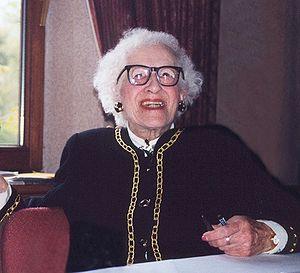
Elizabeth Gladys Dean, surnommée « Millvina », est la dernière survivante du naufrage du Titanic. À l'embarquement, elle est la plus jeune passagère à bord, étant alors âgée de deux mois.
Louise Laroche, née le 2 juillet 1910 à Paris et morte 28 janvier 1998 dans la même ville, est l'une des dernières rescapées du naufrage du Titanic à être morte. Sa sœur, son père et elle sont célèbres pour avoir été les seules personnes noires à bord du paquebot. Elle est en effet née en France de l'union d'un Haïtien et d'une Française. En 1912, la famille décide de quitter le pays pour rejoindre Haïti afin de fuir les discriminations dont est victime le père.
Cette page dresse une liste de personnalités nées au cours de l'année 1912 présentée dans l'ordre chronologique.
Le naufrage du Titanic a mis fin à la traversée inaugurale du RMS Titanic, un paquebot qui devait relier Southampton à New York. Il se déroule dans la nuit du 14 au 15 avril 1912 dans l'océan Atlantique Nord au large de Terre-Neuve. Le navire heurte un iceberg sur tribord le dimanche 14 avril 1912 à 23 h 40 et coule en moins de trois heures, à 2 h 20. Entre 1 490 et 1 520 personnes périssent, ce qui fait de ce naufrage l'une des plus grandes catastrophes maritimes en temps de paix et la plus meurtrière pour l'époque. De nombreuses personnalités périssent durant le naufrage, parmi lesquelles les milliardaires Benjamin Guggenheim et John Jacob Astor.
Titanic est un film catastrophe épique américain écrit, produit et réalisé par James Cameron, sorti en 1997. Intégrant à la fois des aspects historiques et fictionnels, le film est basé sur le récit du naufrage du RMS Titanic et met en vedette Leonardo DiCaprio et Kate Winslet.